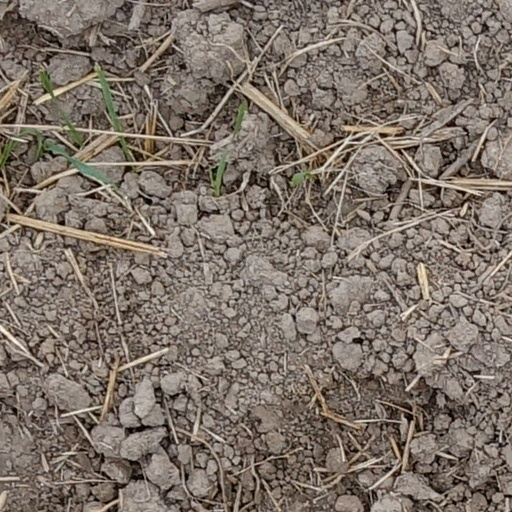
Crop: wheat